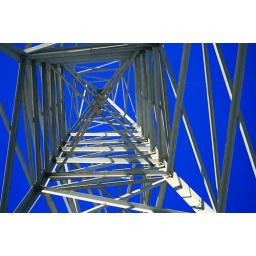
One tower in blue and grey